The War of Art (book)

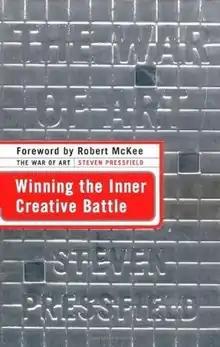
First edition

The War of Art is a 2002 non-fiction book written by American author Steven Pressfield. The book highlights the forms of resistance faced by artists, entrepreneurs, athletes, and others who are trying to break through creative barriers. The book was followed by "Do the Work" in 2011.